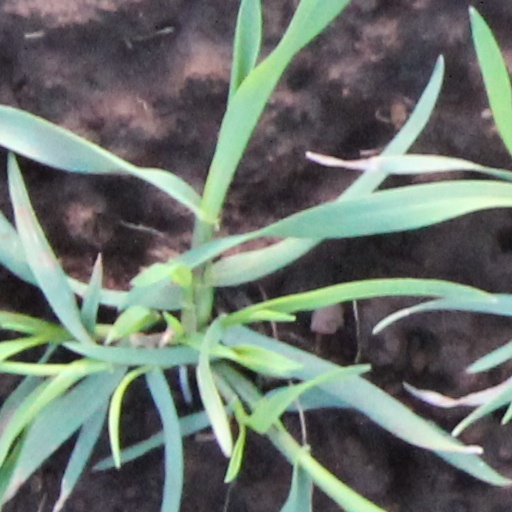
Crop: wheat